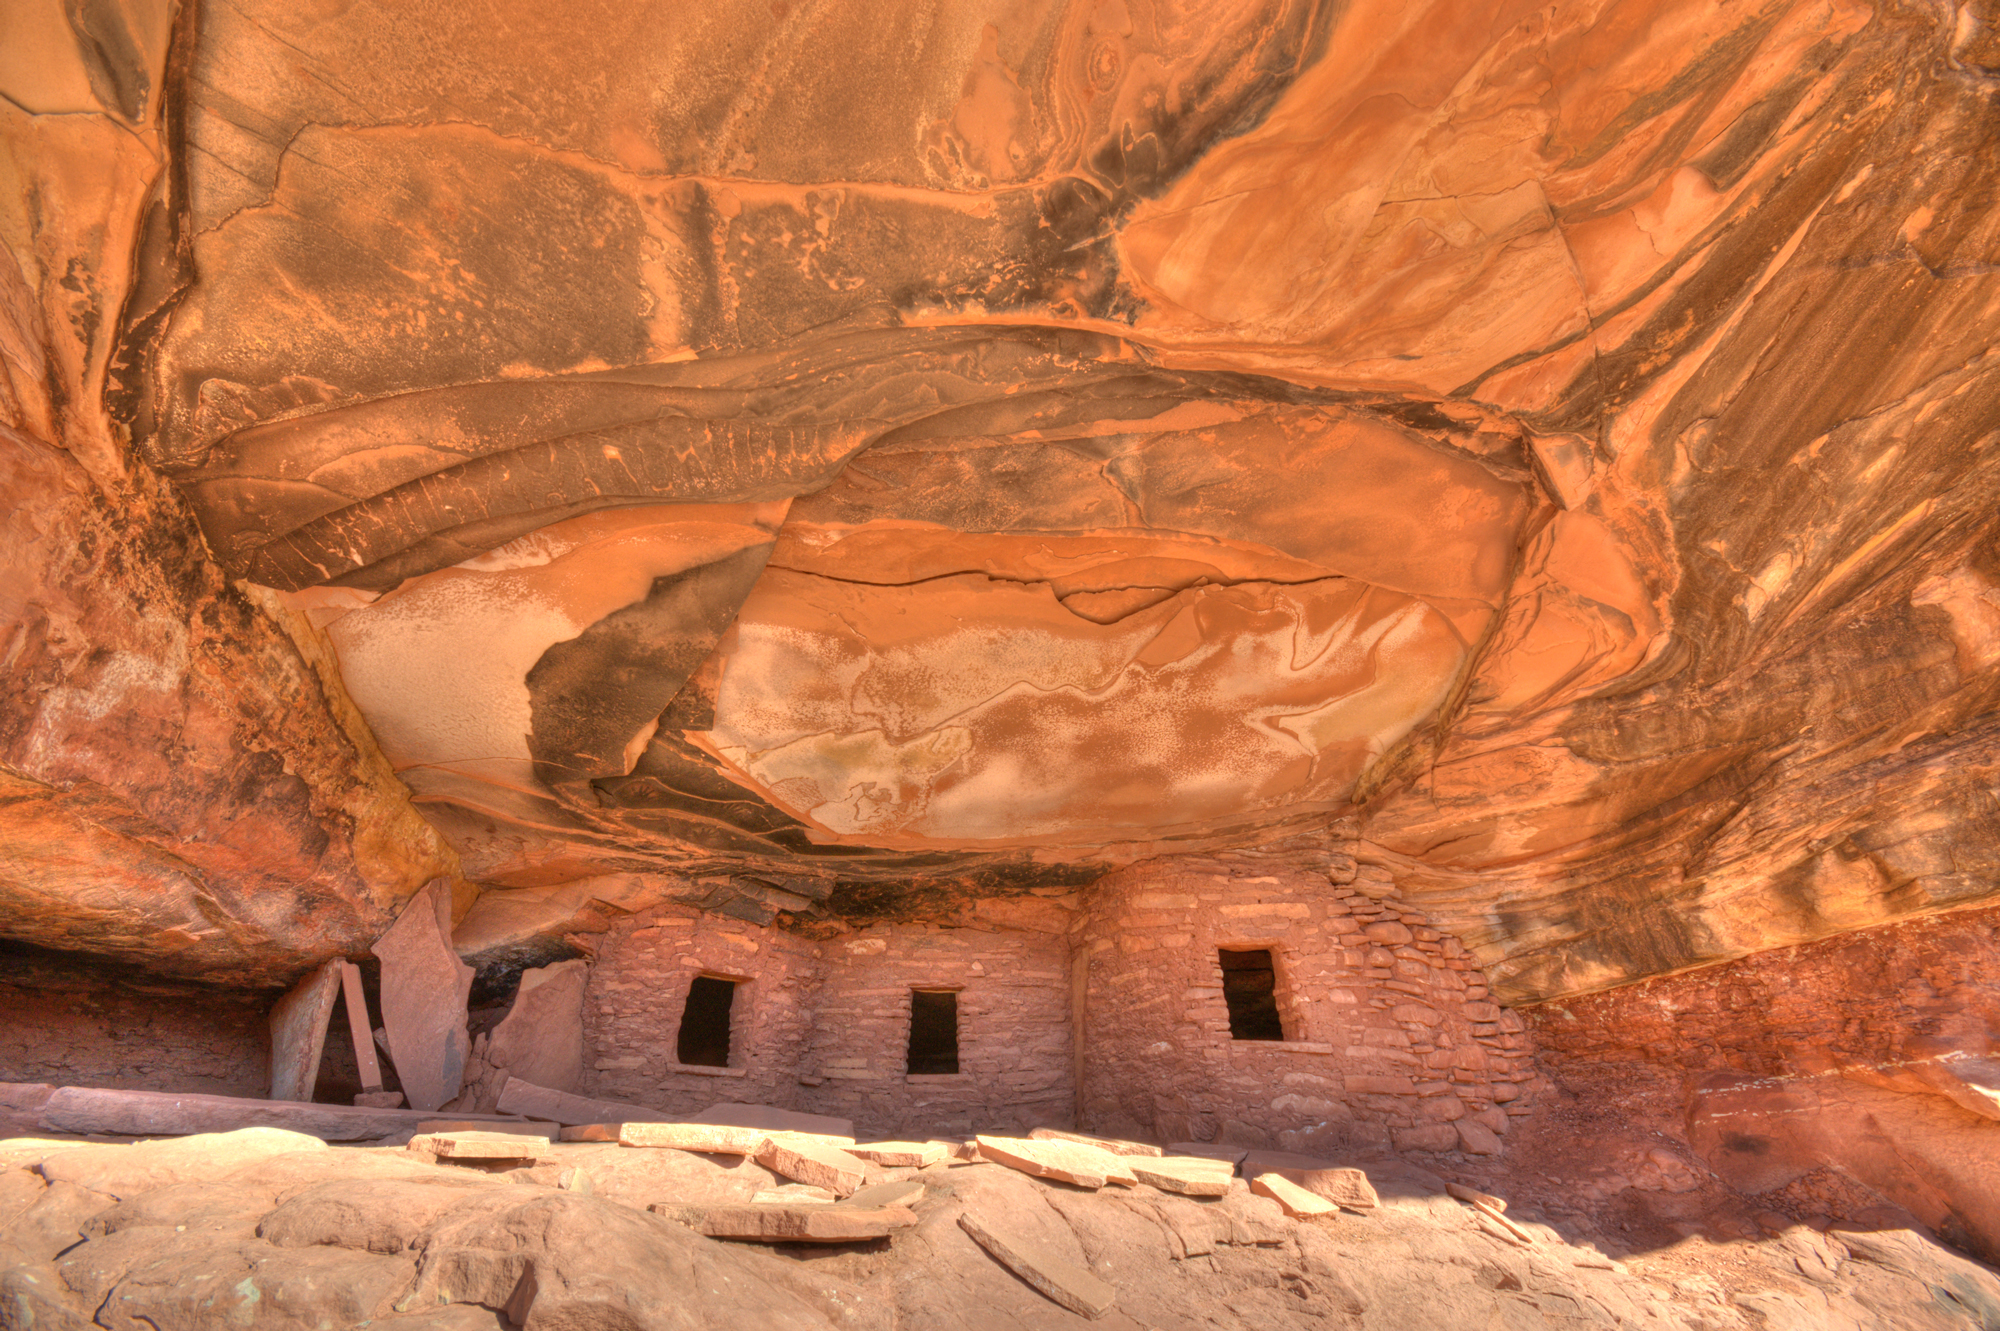
rock, formation, arch, cave, canyon, geology, wadi, landform, fallenroofruin, ancient history, geographical feature